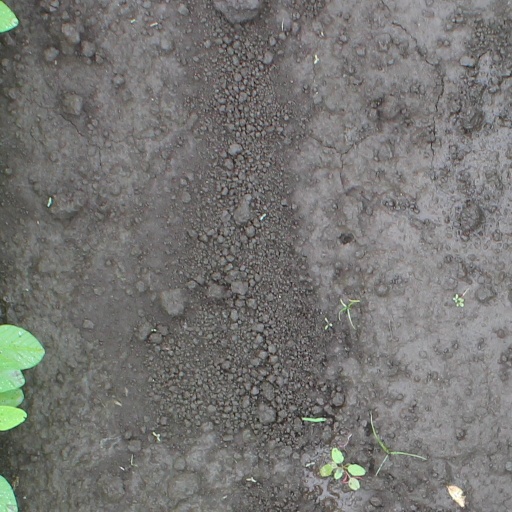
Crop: soybean